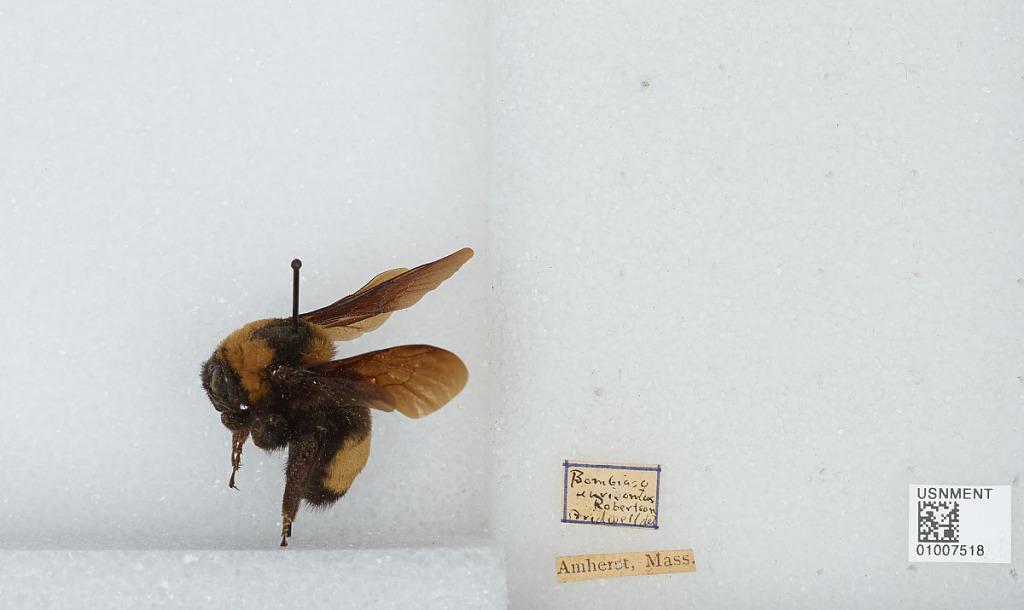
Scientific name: Bombus (Bombias) auricomus (Robertson)
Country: United States
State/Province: Massachusetts
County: Hampshire
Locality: Amherst
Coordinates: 42.3804, -72.5231
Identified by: Bridwell